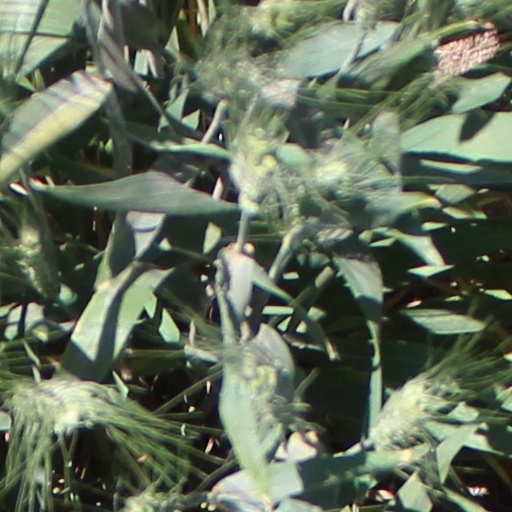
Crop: wheat